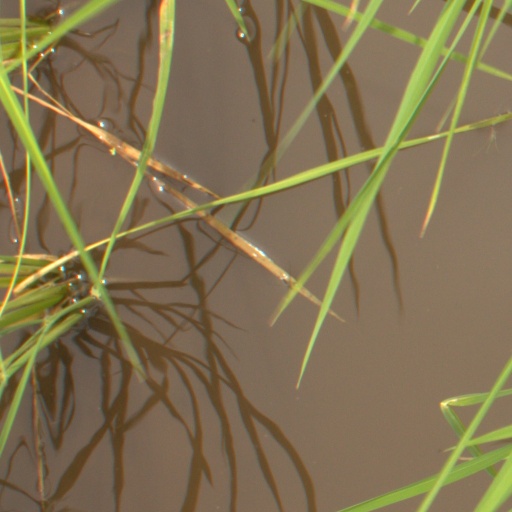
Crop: rice